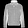
Label: Coat